STS-129

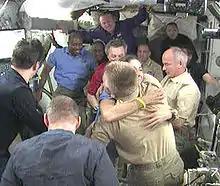
The STS-129 and Expedition 21 crew members bid farewell.

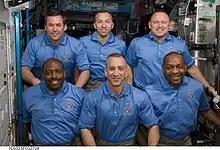
STS-129 crew members portrait inside the US lab

The crew woke at 06:58 UTC. Earlier on the day, "Atlantis" astronauts used the maneuvering thrusters of the shuttle to boost the Space Station to a slightly higher orbit. This 27-minute maneuver changed the station's velocity by 2.5 feet per second and raised its orbit by about .